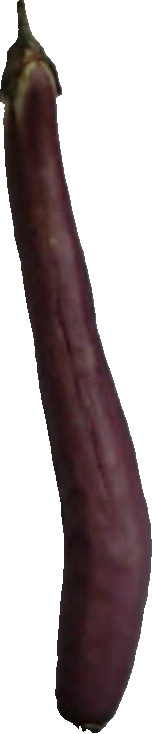
Label: eggplant_long_1